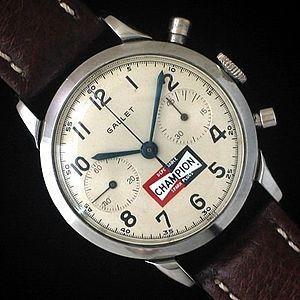
L’histoire de la mesure du temps remonte aux premières civilisations. La mesure du temps a rapidement été une préoccupation importante, notamment pour organiser la vie sociale, religieuse et économique des sociétés. Les phénomènes périodiques du milieu où l'Homme vivait - comme le déplacement quotidien de l'ombre, le retour des saisons ou le cycle lunaire - ont servi de premières références.